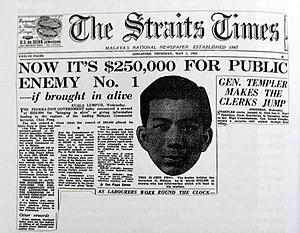
L'histoire du communisme recouvre l'ensemble des évolutions de ce courant d'idées et, par extension, celle des mouvances et des régimes politiques qui s'en sont réclamés. Le communisme se développe principalement au XXᵉ siècle, dont il constitue l'une des principales forces politiques : à son apogée, durant la seconde moitié du siècle, un quart de l'humanité vit sous un régime communiste.